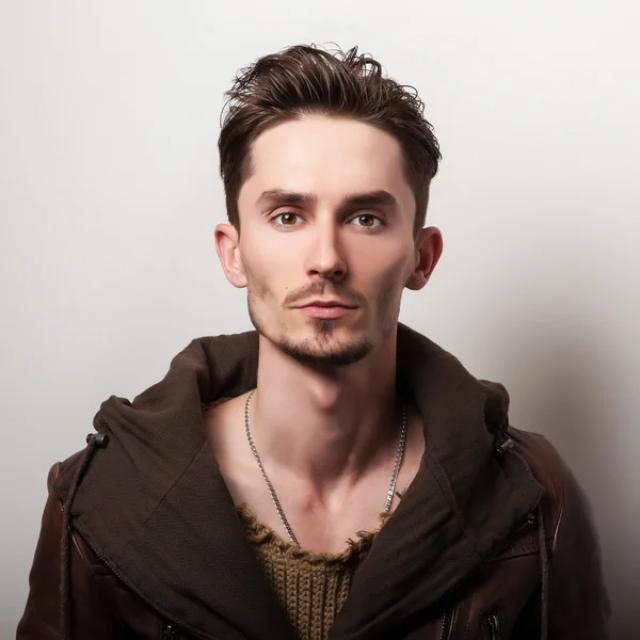
Portrait style: Real Portrait